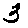
Label: 3